Harriet Dyer

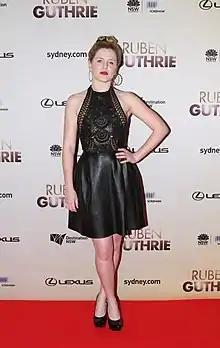
Dyer in 2015

Dyer appeared in the television comedy mockumentary series "Micro Nation" in 2012. This was followed by guest roles on "A Moody Christmas" in 2012 and "Packed to the Rafters" in 2013.